Ali in hadith literature

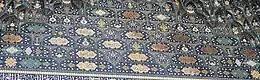
Names of Muhammad, his daughter Fatima, and the Twelve Imams, inscribed on the tilework of the shrine of Ali al-Rida, the eighth of the Twelve Imams, located in Mashhad, Iran

The hadith of the twelve successors is a widely-reported prophecy, attributed to Muhammad, predicting that there would be twelve successors after him. As there were many more rulers after Muhammad, Sunni authors have variously identified these twelve successors with some of these rulers. In Twelver Shia, these successors are instead identified with their Twelve Imams. Their last imam, Muhammad al-Mahdi, also known as al-Qa'im, is believed to miraculously remain in occultation since 874, and is expected to return in the end of times to eradicate injustice and evil. Indeed, some Shia versions of this hadith explicitly identify the first successor as Ali and the last successor as Muhammad al-Mahdi. One such version is related on the authority of Muhammad's cousin Ibn Abbas, "I [Muhammad] am the master of the prophets and Ali is the master of my trustees, of whom there will be twelve; the first one is Ali, and the last is al-Qa'im."